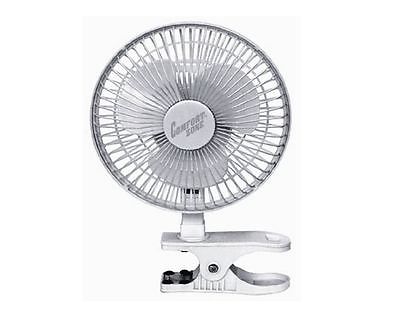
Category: fan